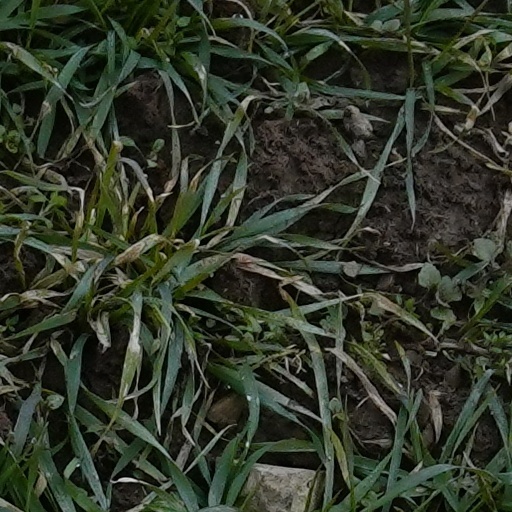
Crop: wheat